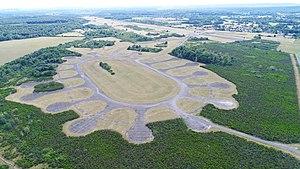
La Région des Mille étangs, aussi appelée Plateau des Mille étangs, est une zone géographique de plus de 220 km² située dans la partie nord-est du département de la Haute-Saône en région Bourgogne-Franche-Comté.
Malbouhans est une commune française située dans le département de la Haute-Saône, en région Bourgogne-Franche-Comté.
L’aérodrome de Malbouhans est un site militaire désaffecté ayant servi autrefois de piste annexe de décollage de la Base aérienne 116 Luxeuil-Saint Sauveur. Il est situé au nord-est de la ville de Lure dans le département français de la Haute-Saône.